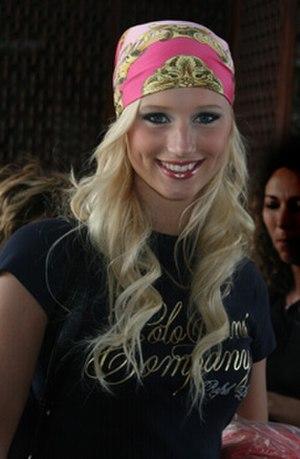
Miss World Europe est un concours de beauté issu de Miss Monde, donné à la miss européenne la mieux classée à l’élection de Miss Monde.
Annie Oliv, née le 12 octobre 1987 à Jönköping en Suède, est une suédoise participante à l'élection Miss Monde 2007 à Sanya en Chine.
Miss Suède, est un concours de beauté suédois, permettant à la gagnante de participer au concours international Miss Univers. Il est commandité de 1949 à 1999 par le magazine Vecko-Revyn, de 2000 à 2004 par la chaîne de télévision TV3 et depuis 2005 par le fabricant de maillots de bain Panos Emporio.